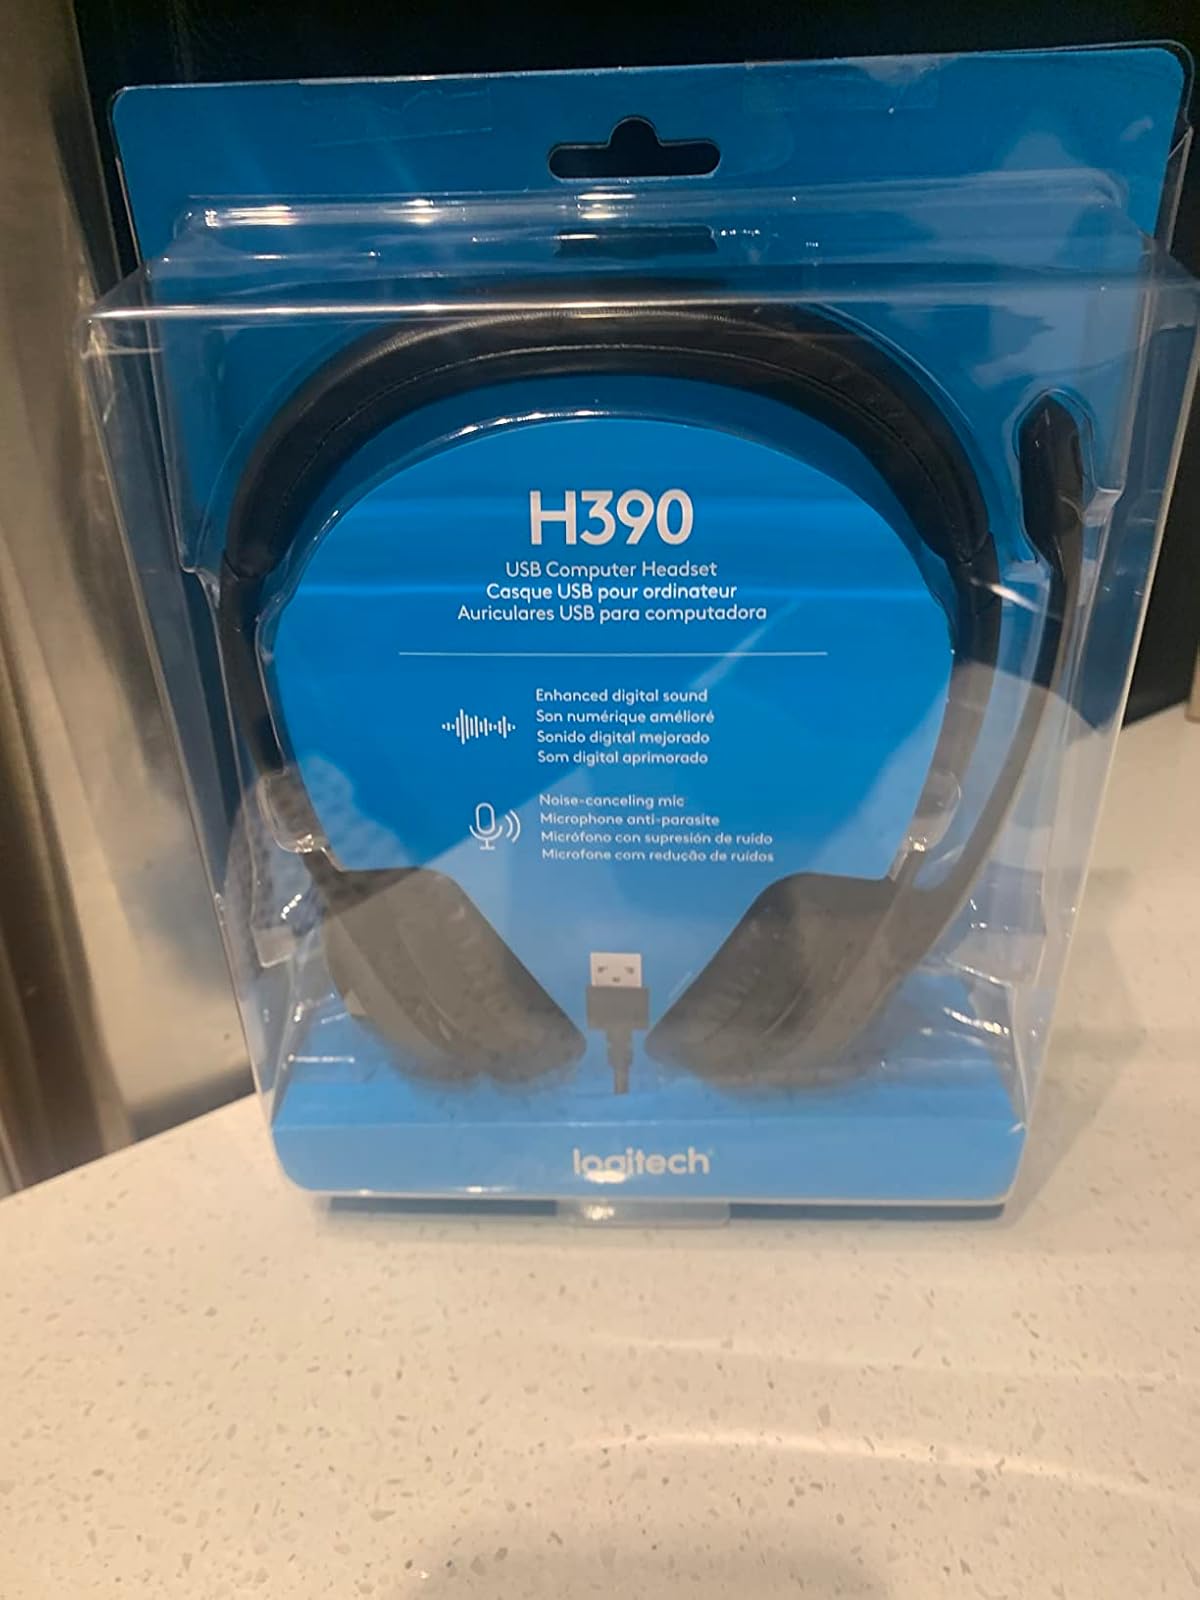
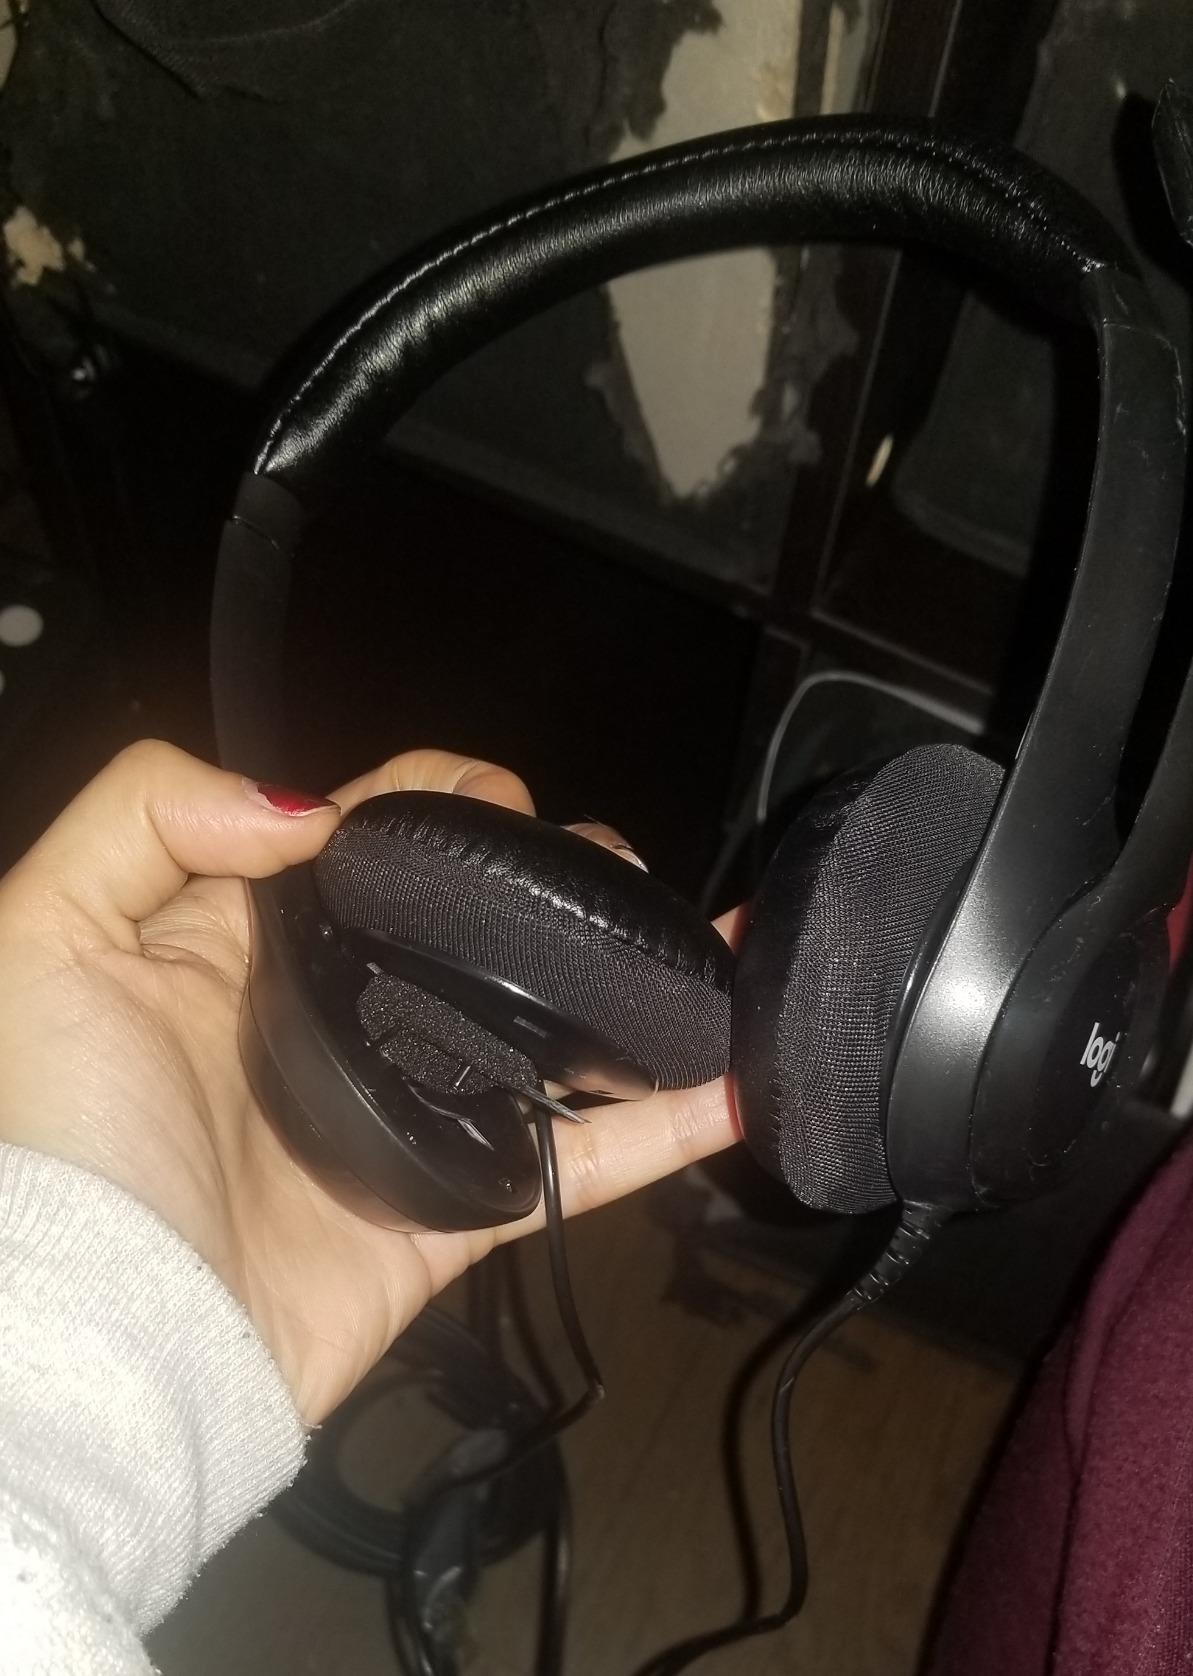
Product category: headphones
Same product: yes